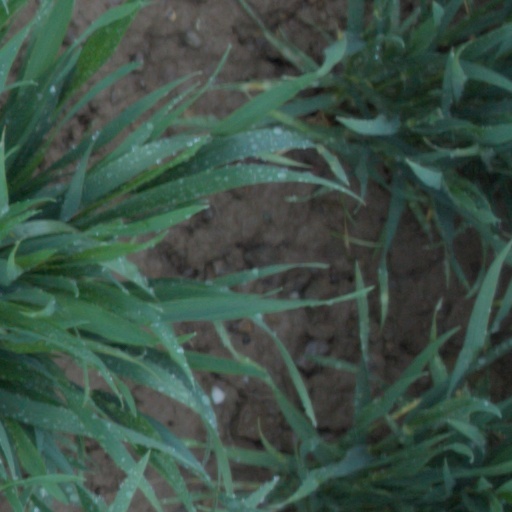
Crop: wheat